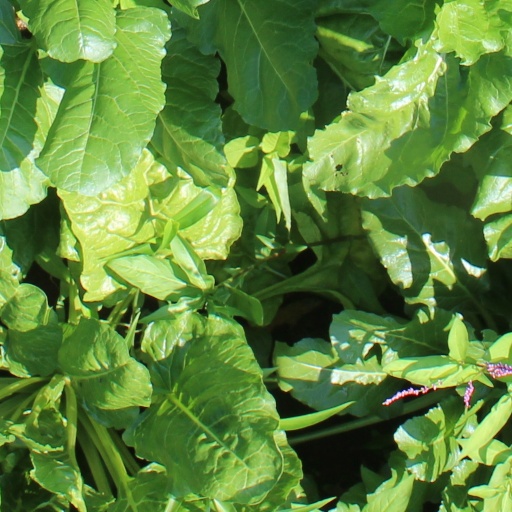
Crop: sugar beet